Hodsock Priory

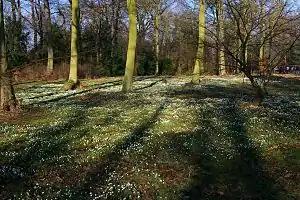
Snowdrops at Hodsock Priory

Hodsock Priory and gardens is at the centre of the Hodsock Estate, owned by the Buchanan family since 1765. The farm is and grows carrots, wheat, barley and sugar beet. There is of managed woodland.